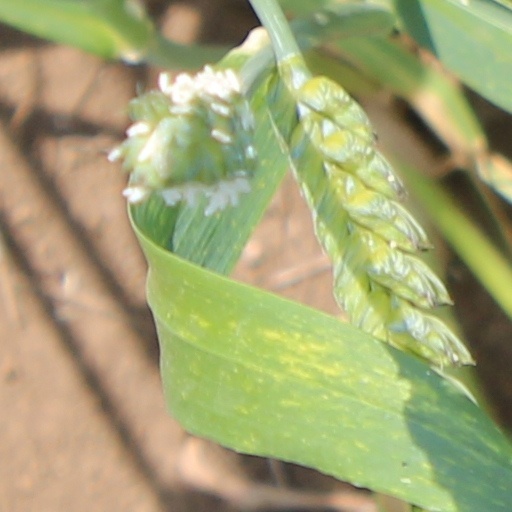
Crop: wheat